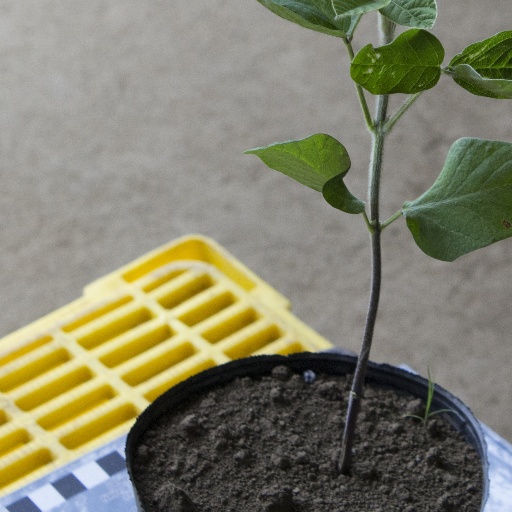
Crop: soybean